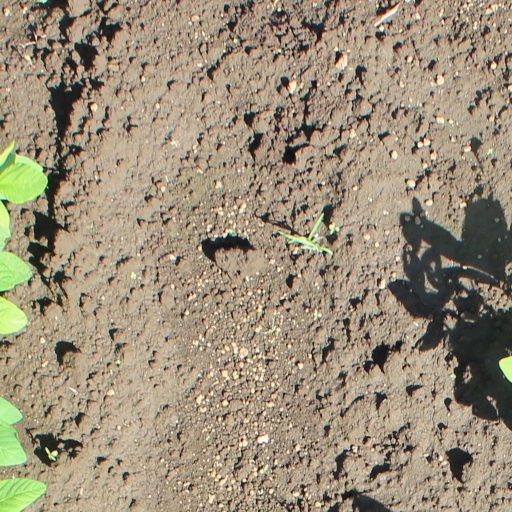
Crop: soybean